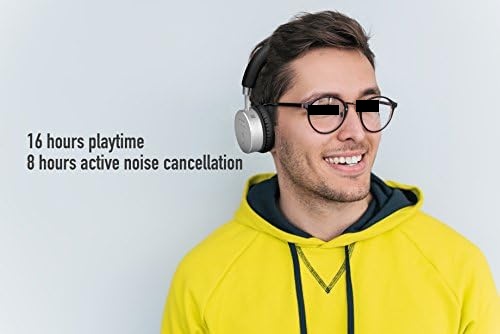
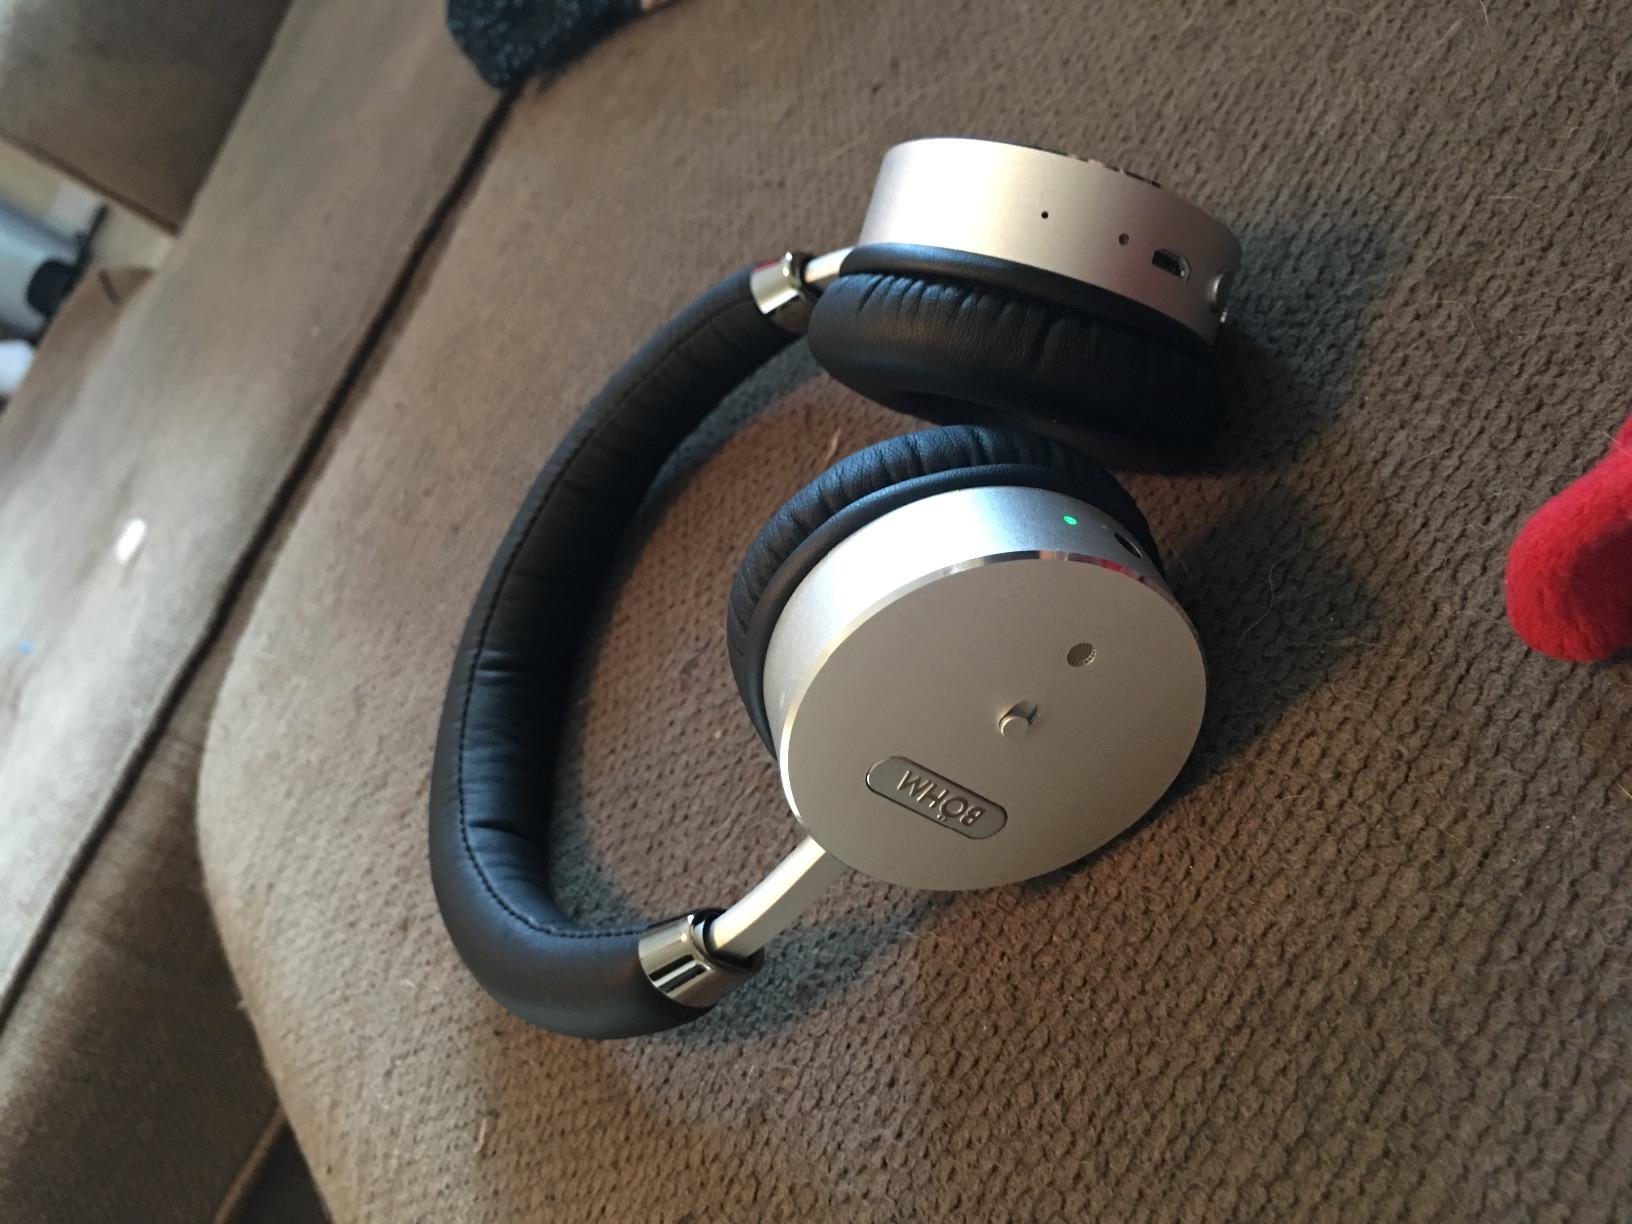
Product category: headphones
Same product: yes